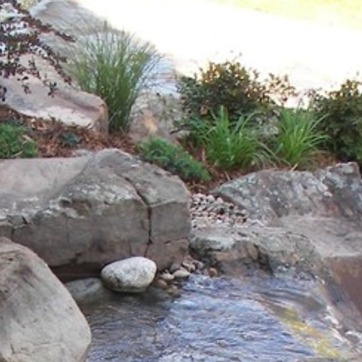
Material: water